Gary Player

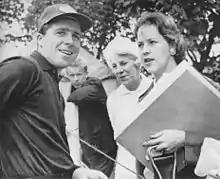
Player with his wife (holding object) and her mother, who were his dedicated supporters at golf tournaments, 1961

Player was born in Johannesburg, South Africa, the youngest of Muriel and Harry Player's three children. At age 17, he became a professional golfer.